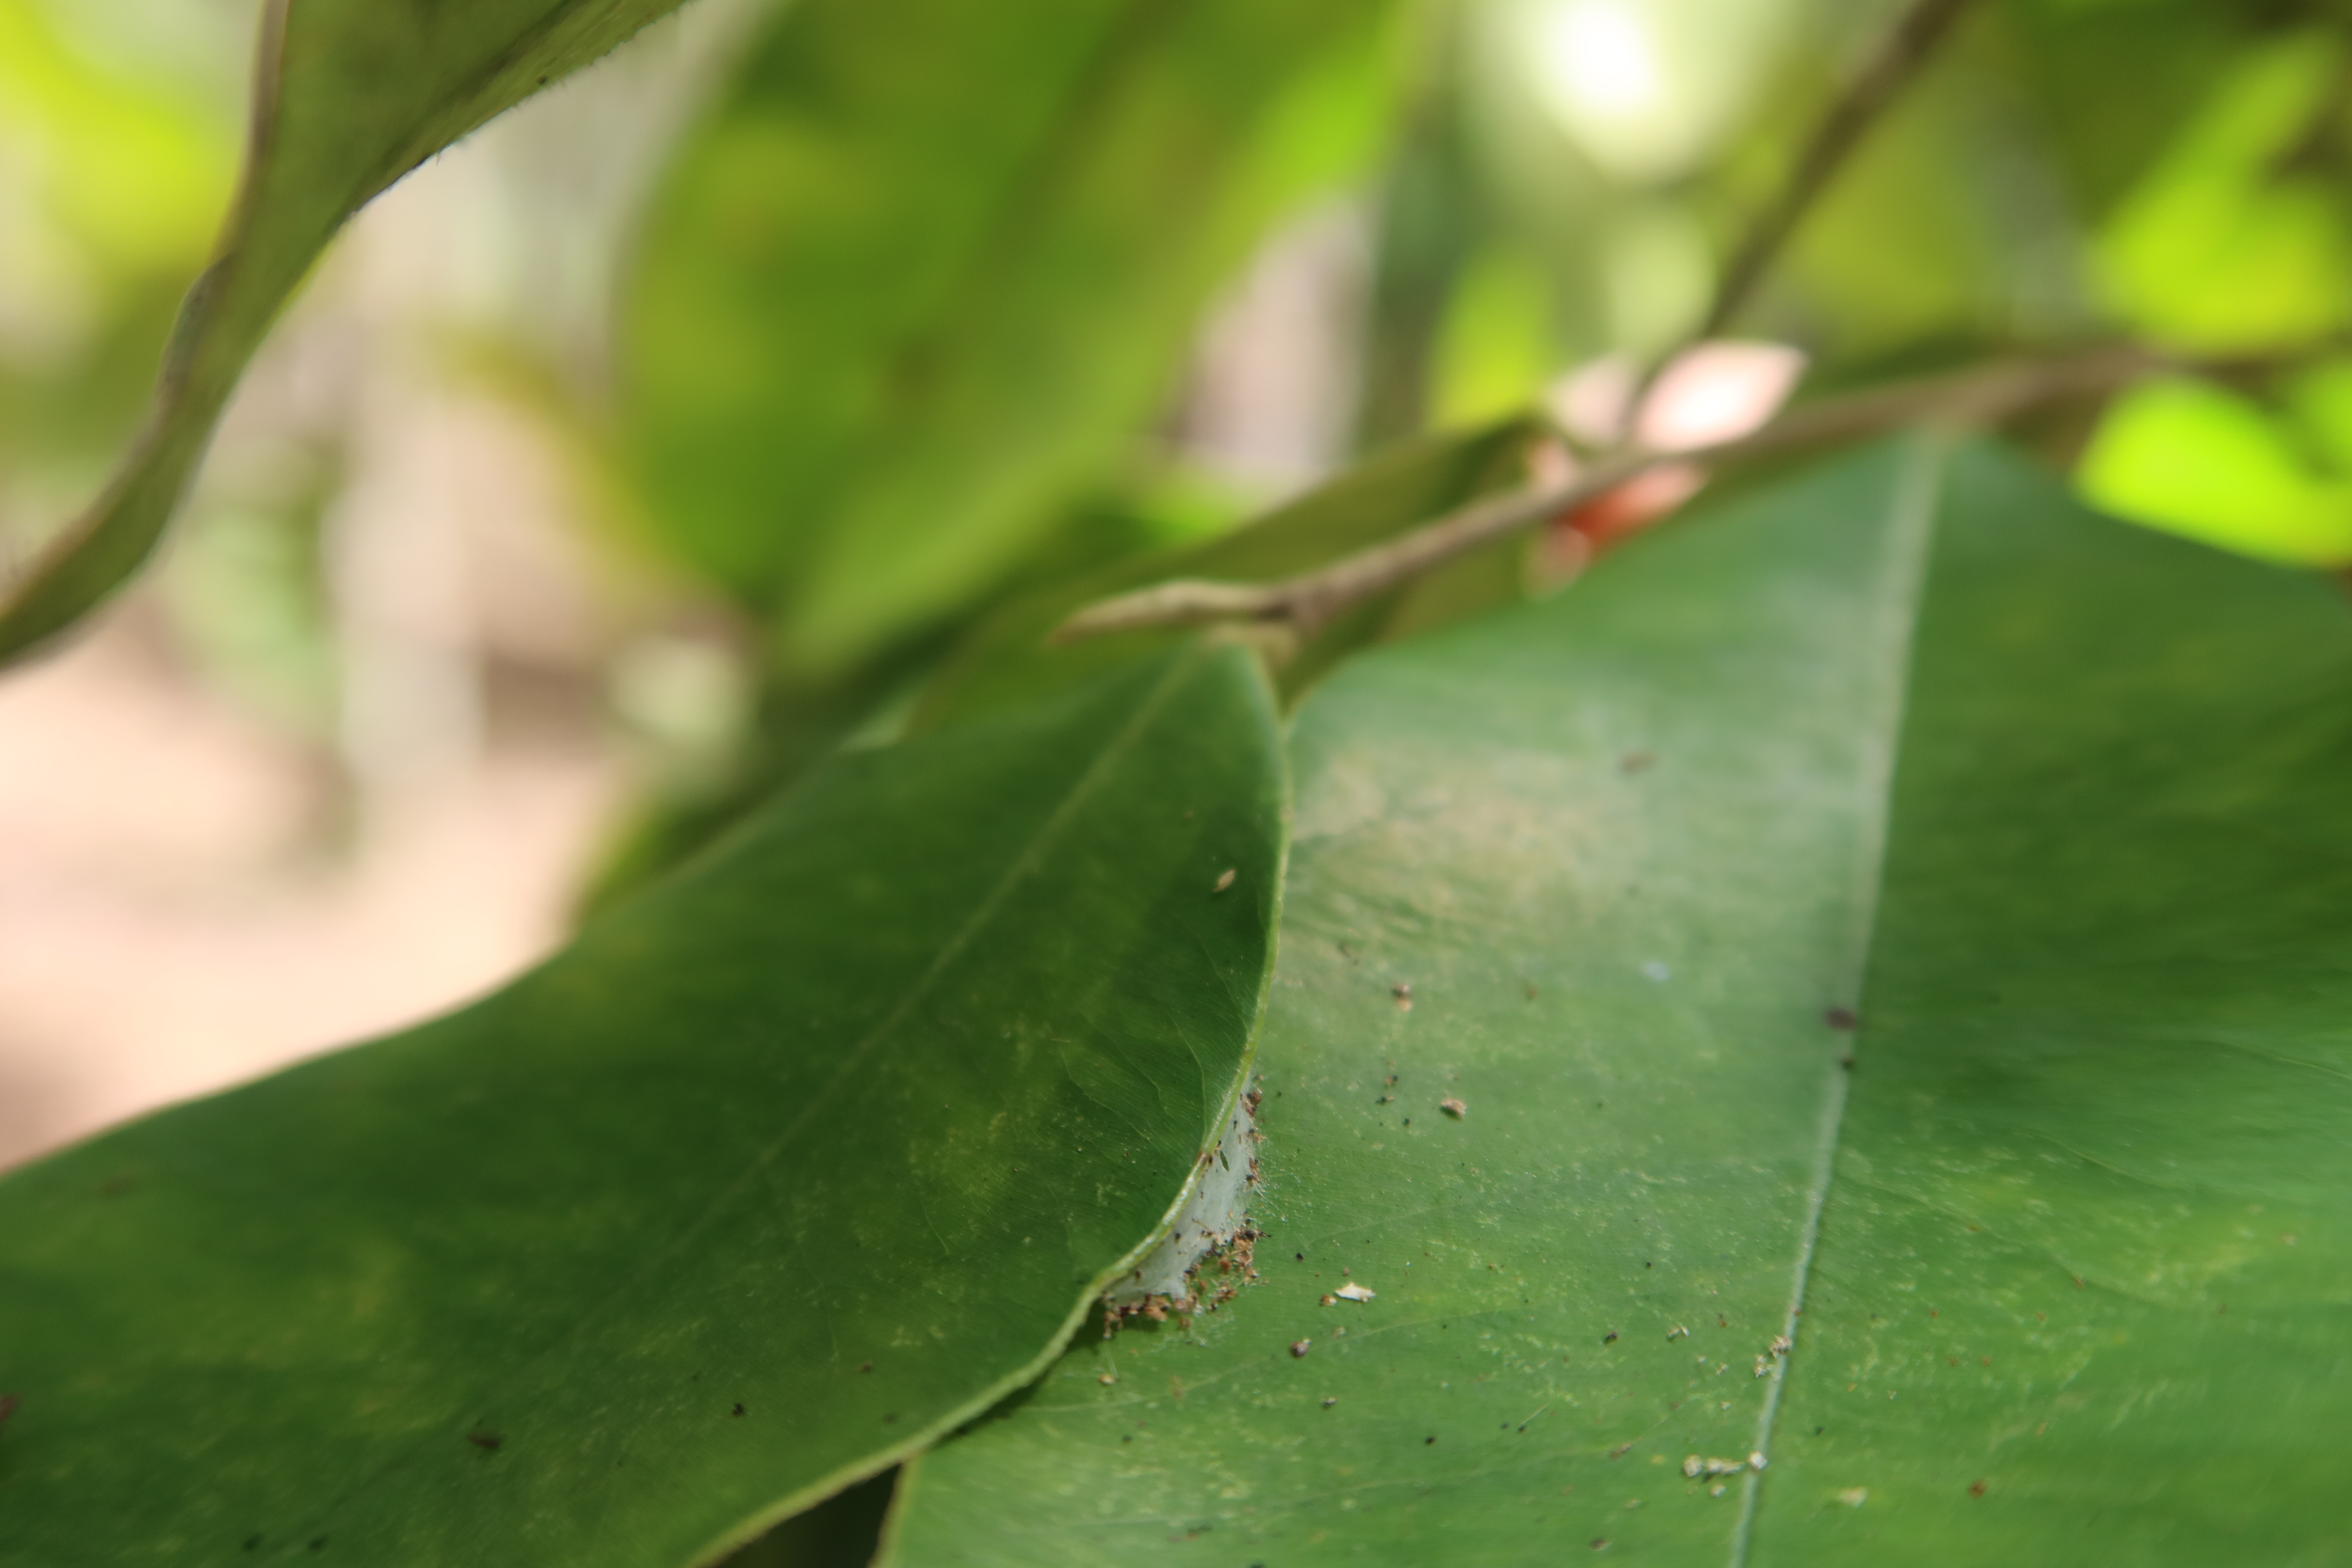
Label: Spiders